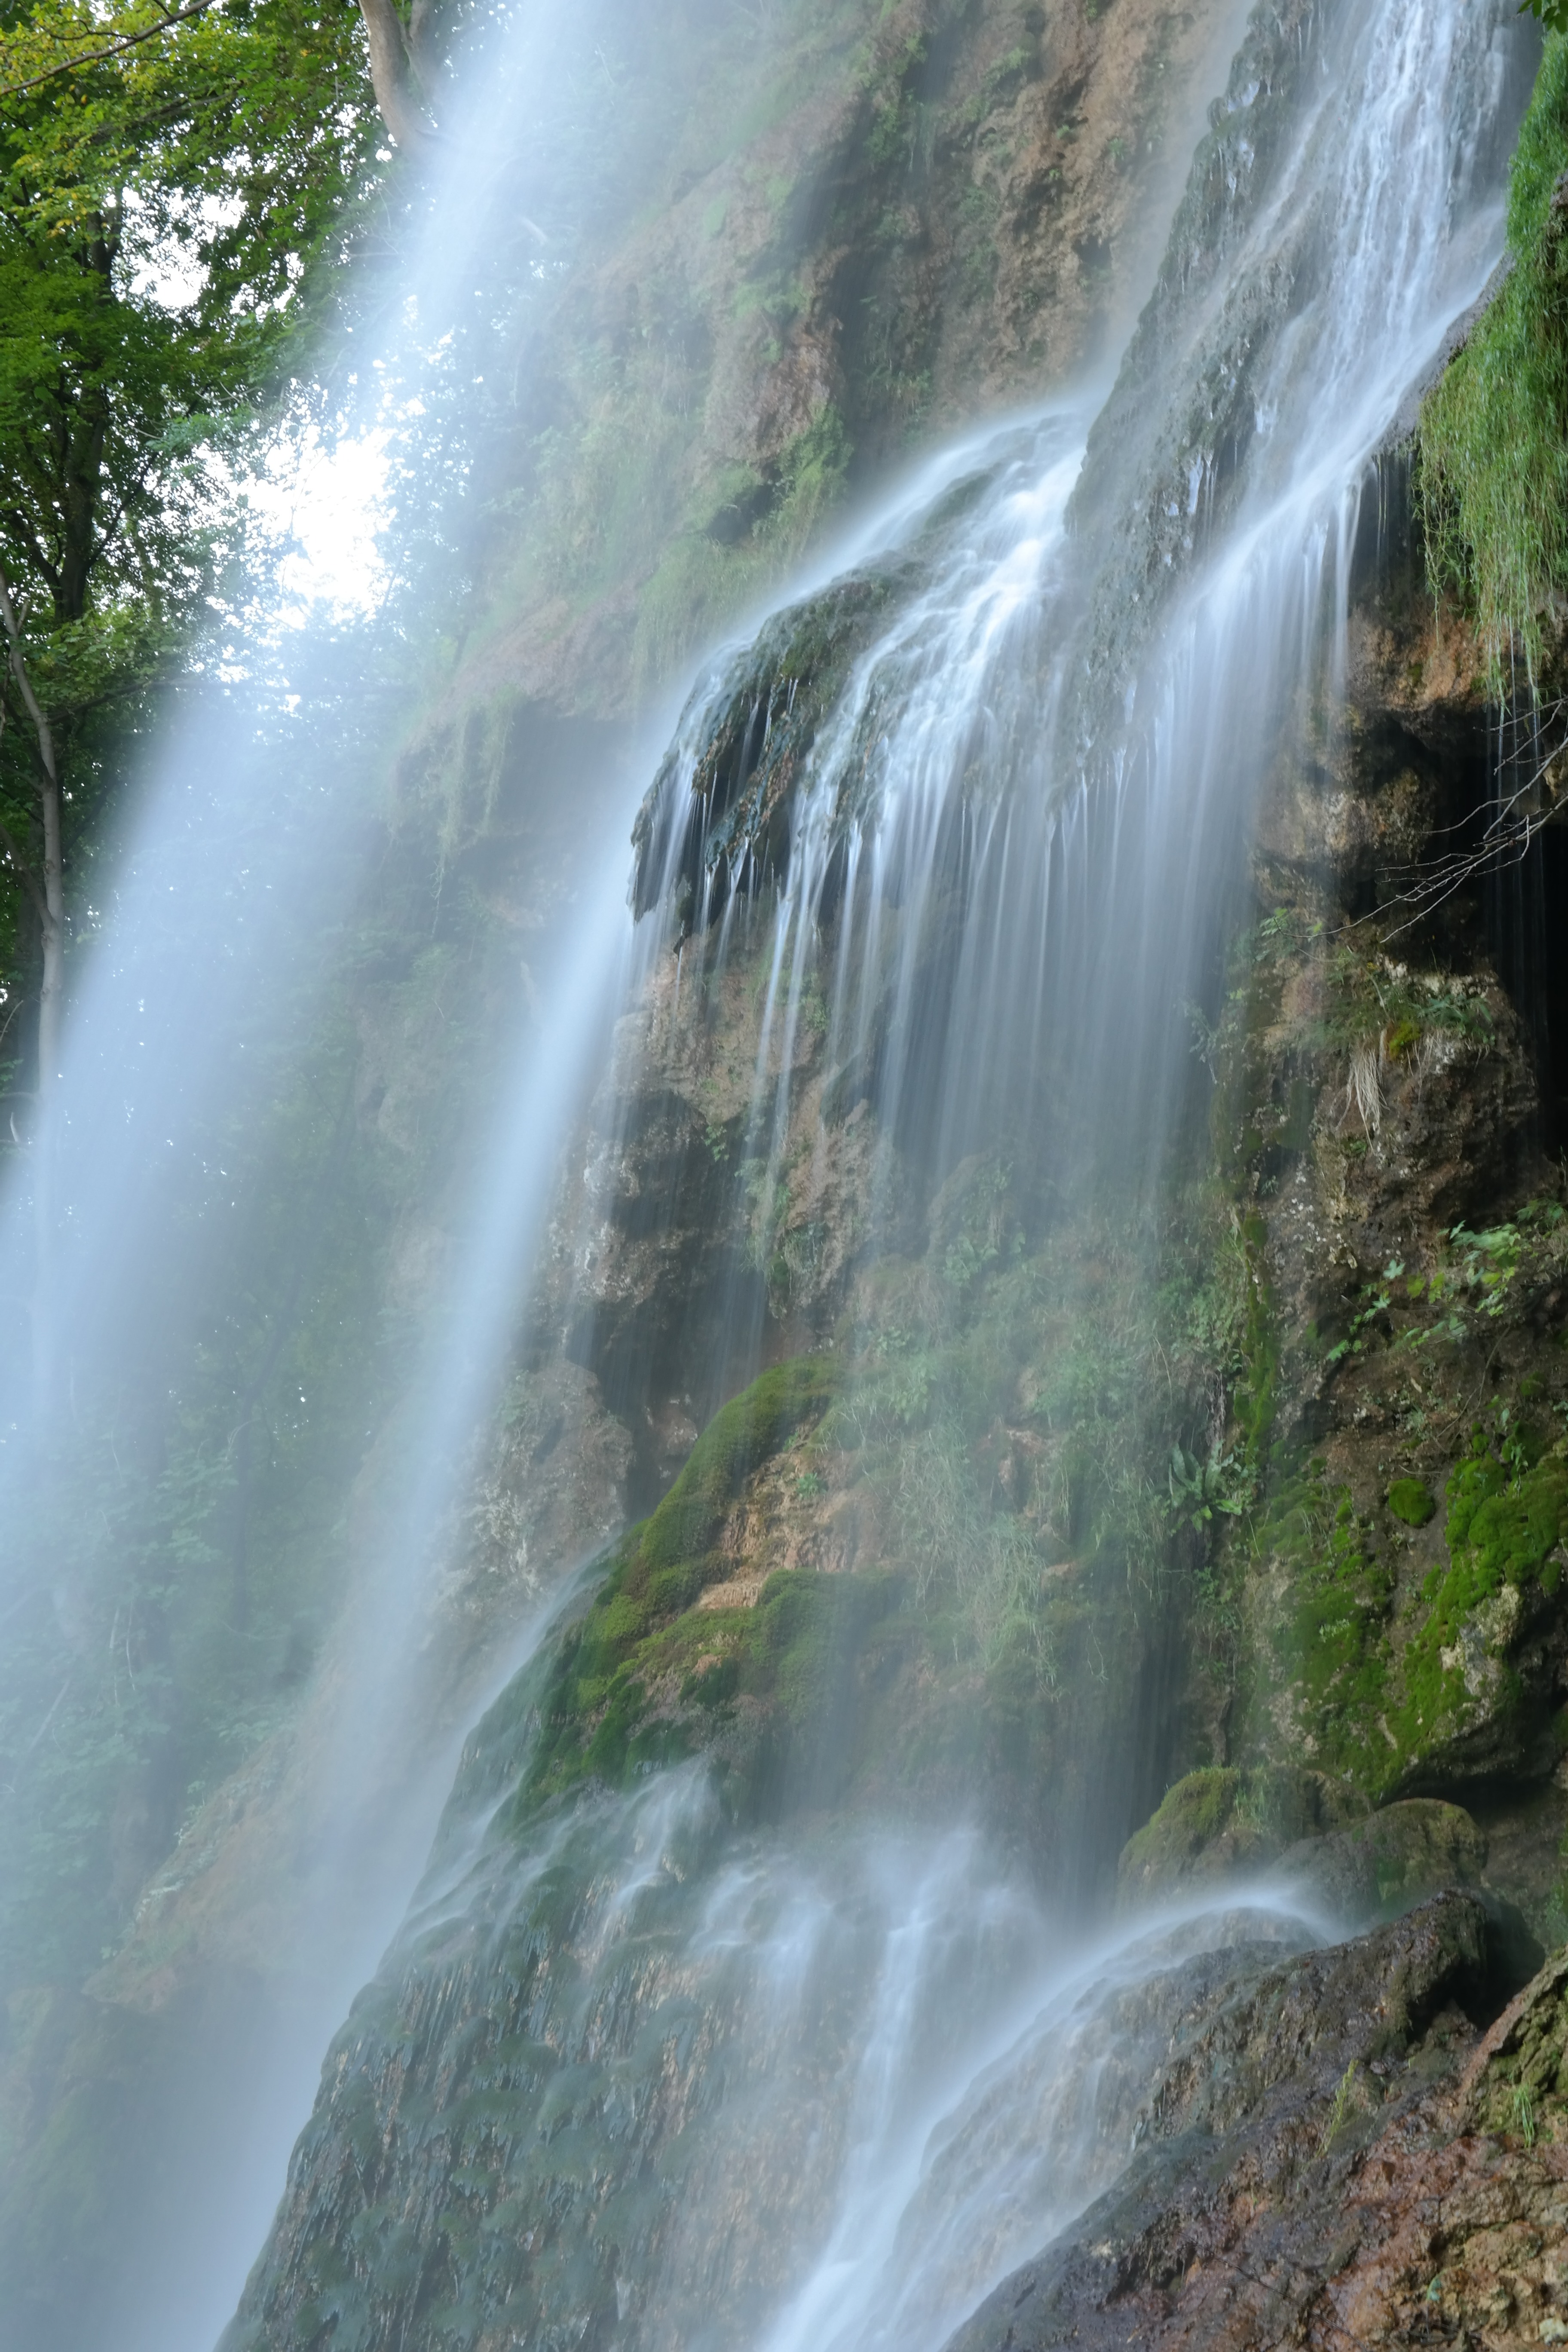
water, nature, waterfall, mystical, stream, attraction, long exposure, body of water, places of interest, wasserfall, tourist attraction, water feature, watercourse, drizzle, urach waterfall, swabian alb, urach, water veil